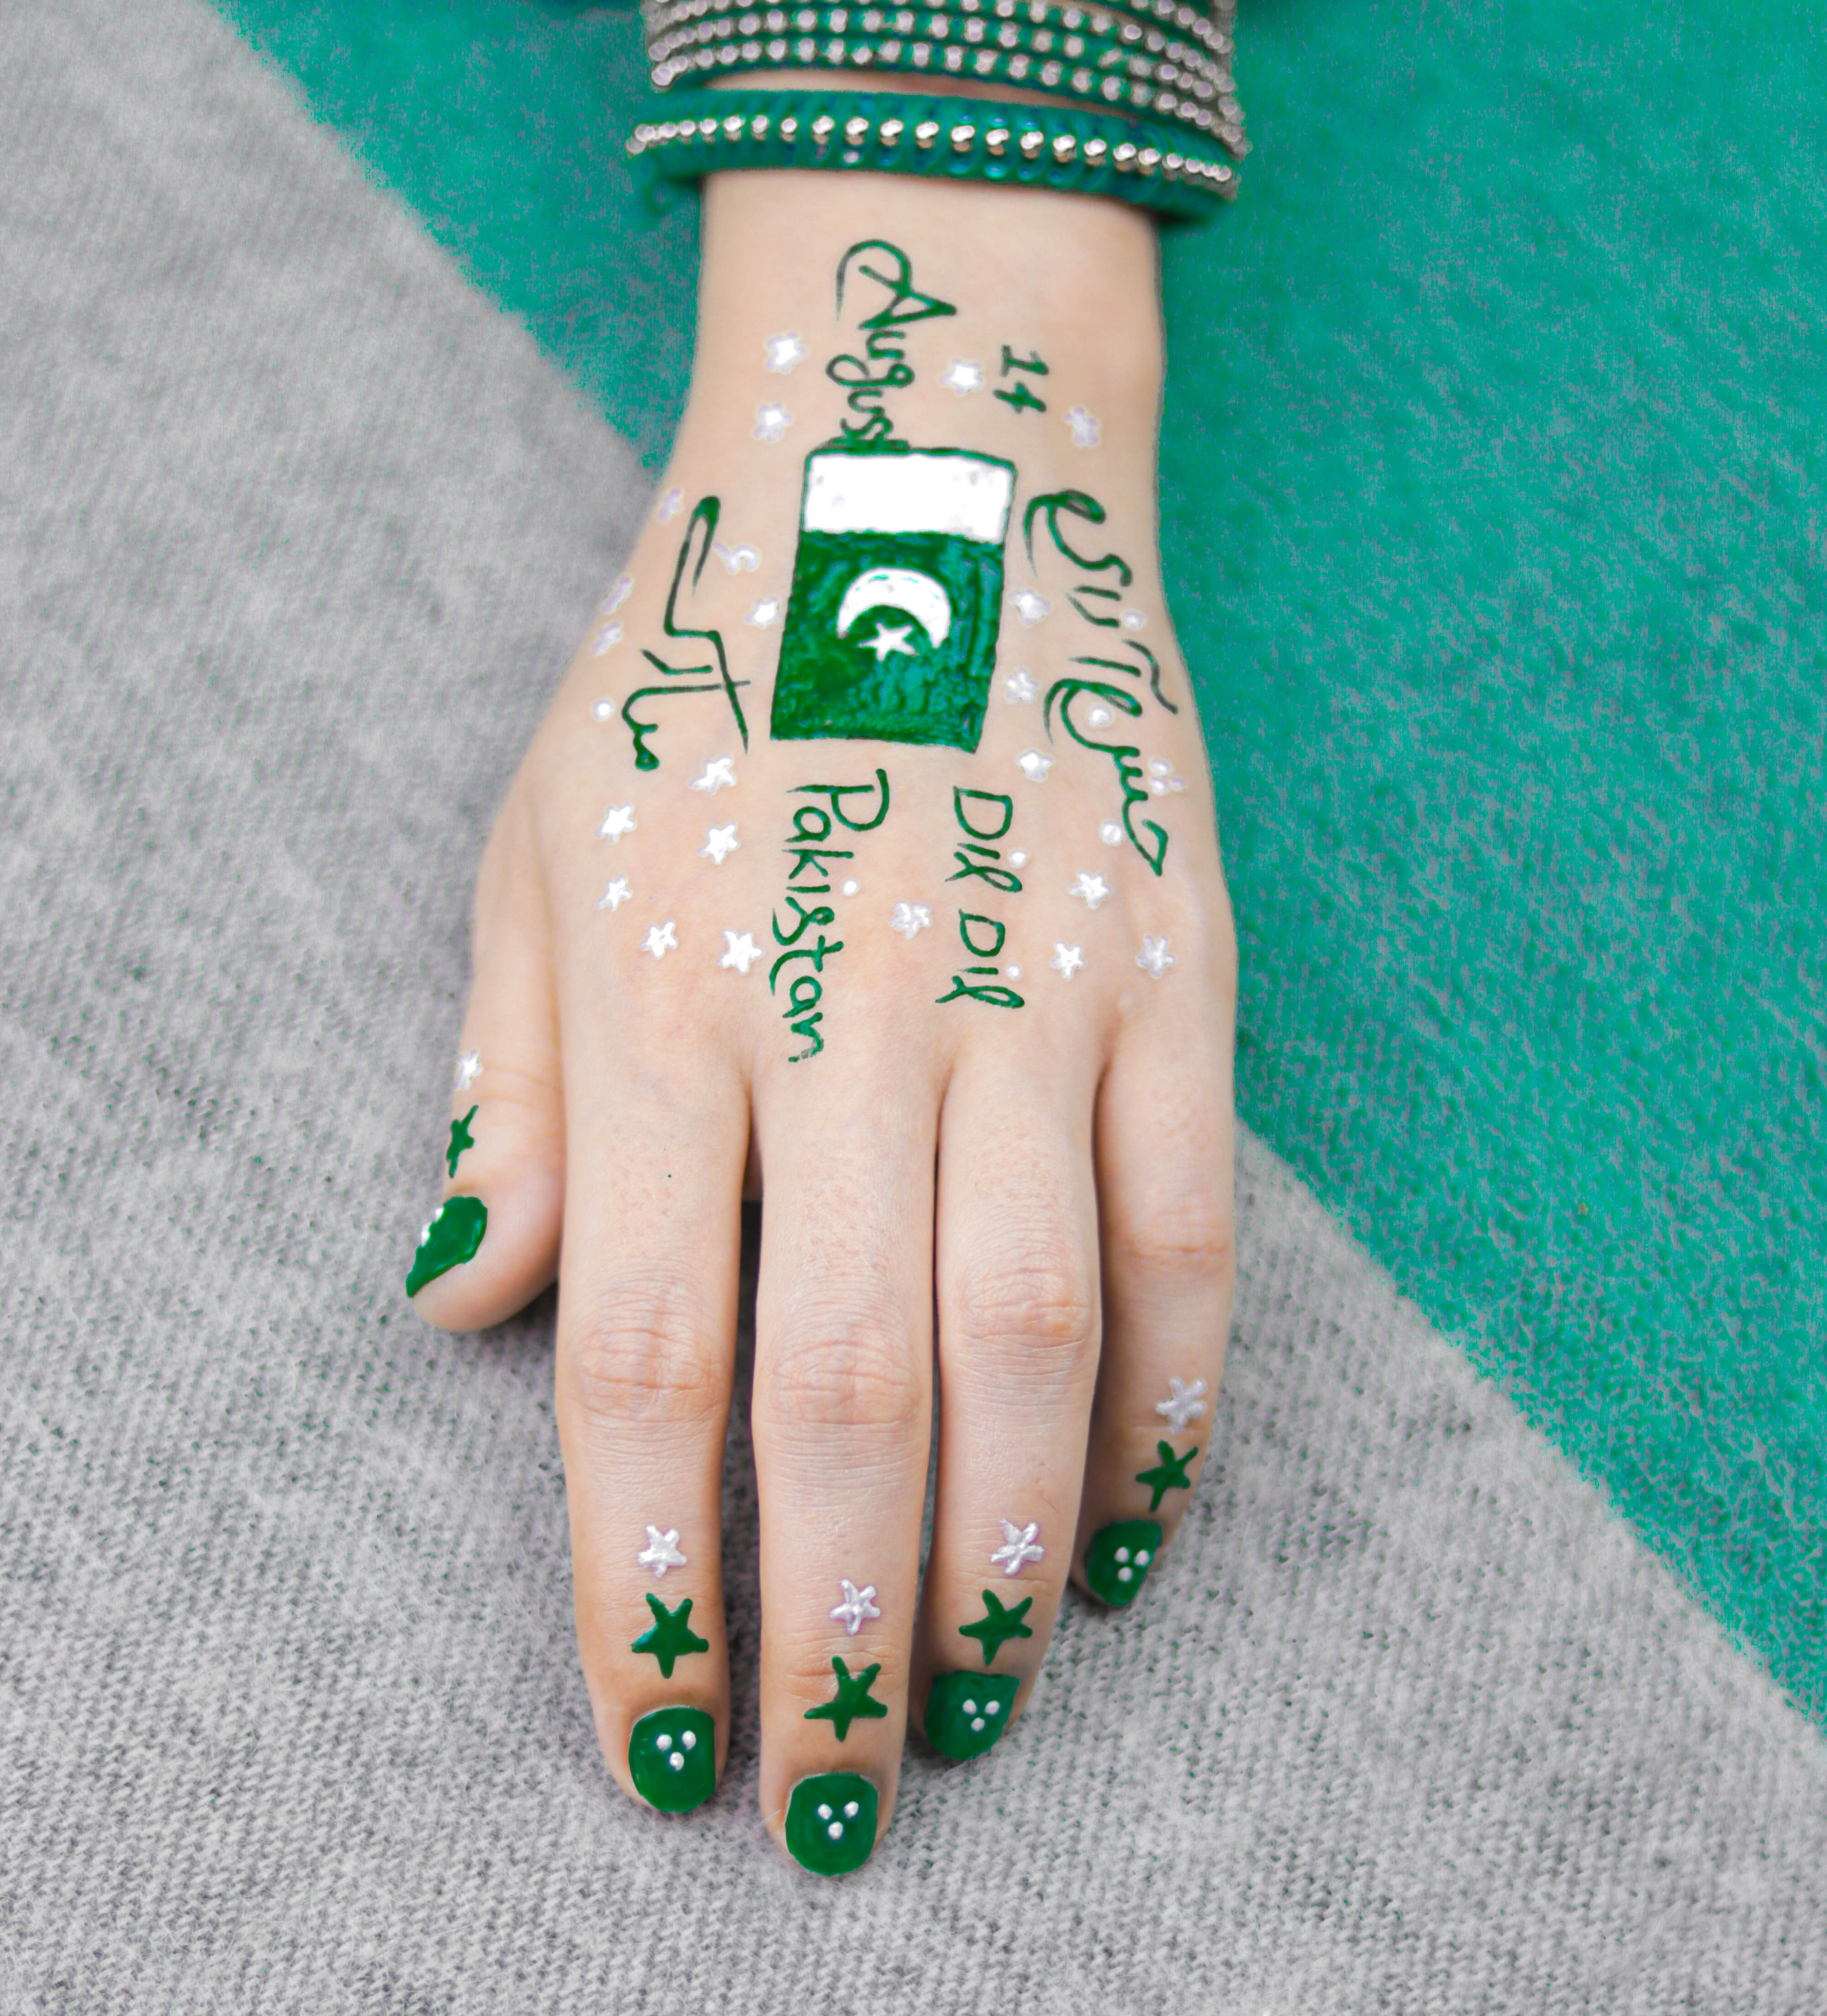
14, 14th, 14th august, 1947, art, artwork, asian, august, background, beautiful, bridal, bridal fashion, bride, brown, celebration, color, culture, decorative, design, ethnic, fashion, floral, green, henna, henna drawing, henna hand, independence, independence day, independent, india, indian, makeup, marriage, mehandi hand, mehendi, mehndi, mehndi hand, mehndi hands, mehndi pattern, pakistan, pakistan day, pakistani, pattern, people, skin, style, tattoo, traditional, wedding, woman, nail, finger, manicure, hand, nail care, nail polish, artificial nails, glitter, Material property, cosmetics, fashion accessory, emerald, jewellery, plant, thumb